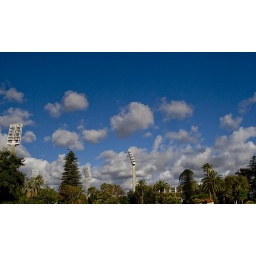
Watching the clouds sail by